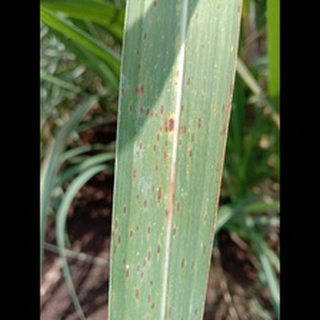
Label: sugarcane_rust